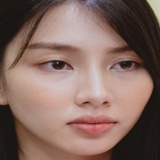
hoa hậu Nguyễn Thúc Thùy Tiên